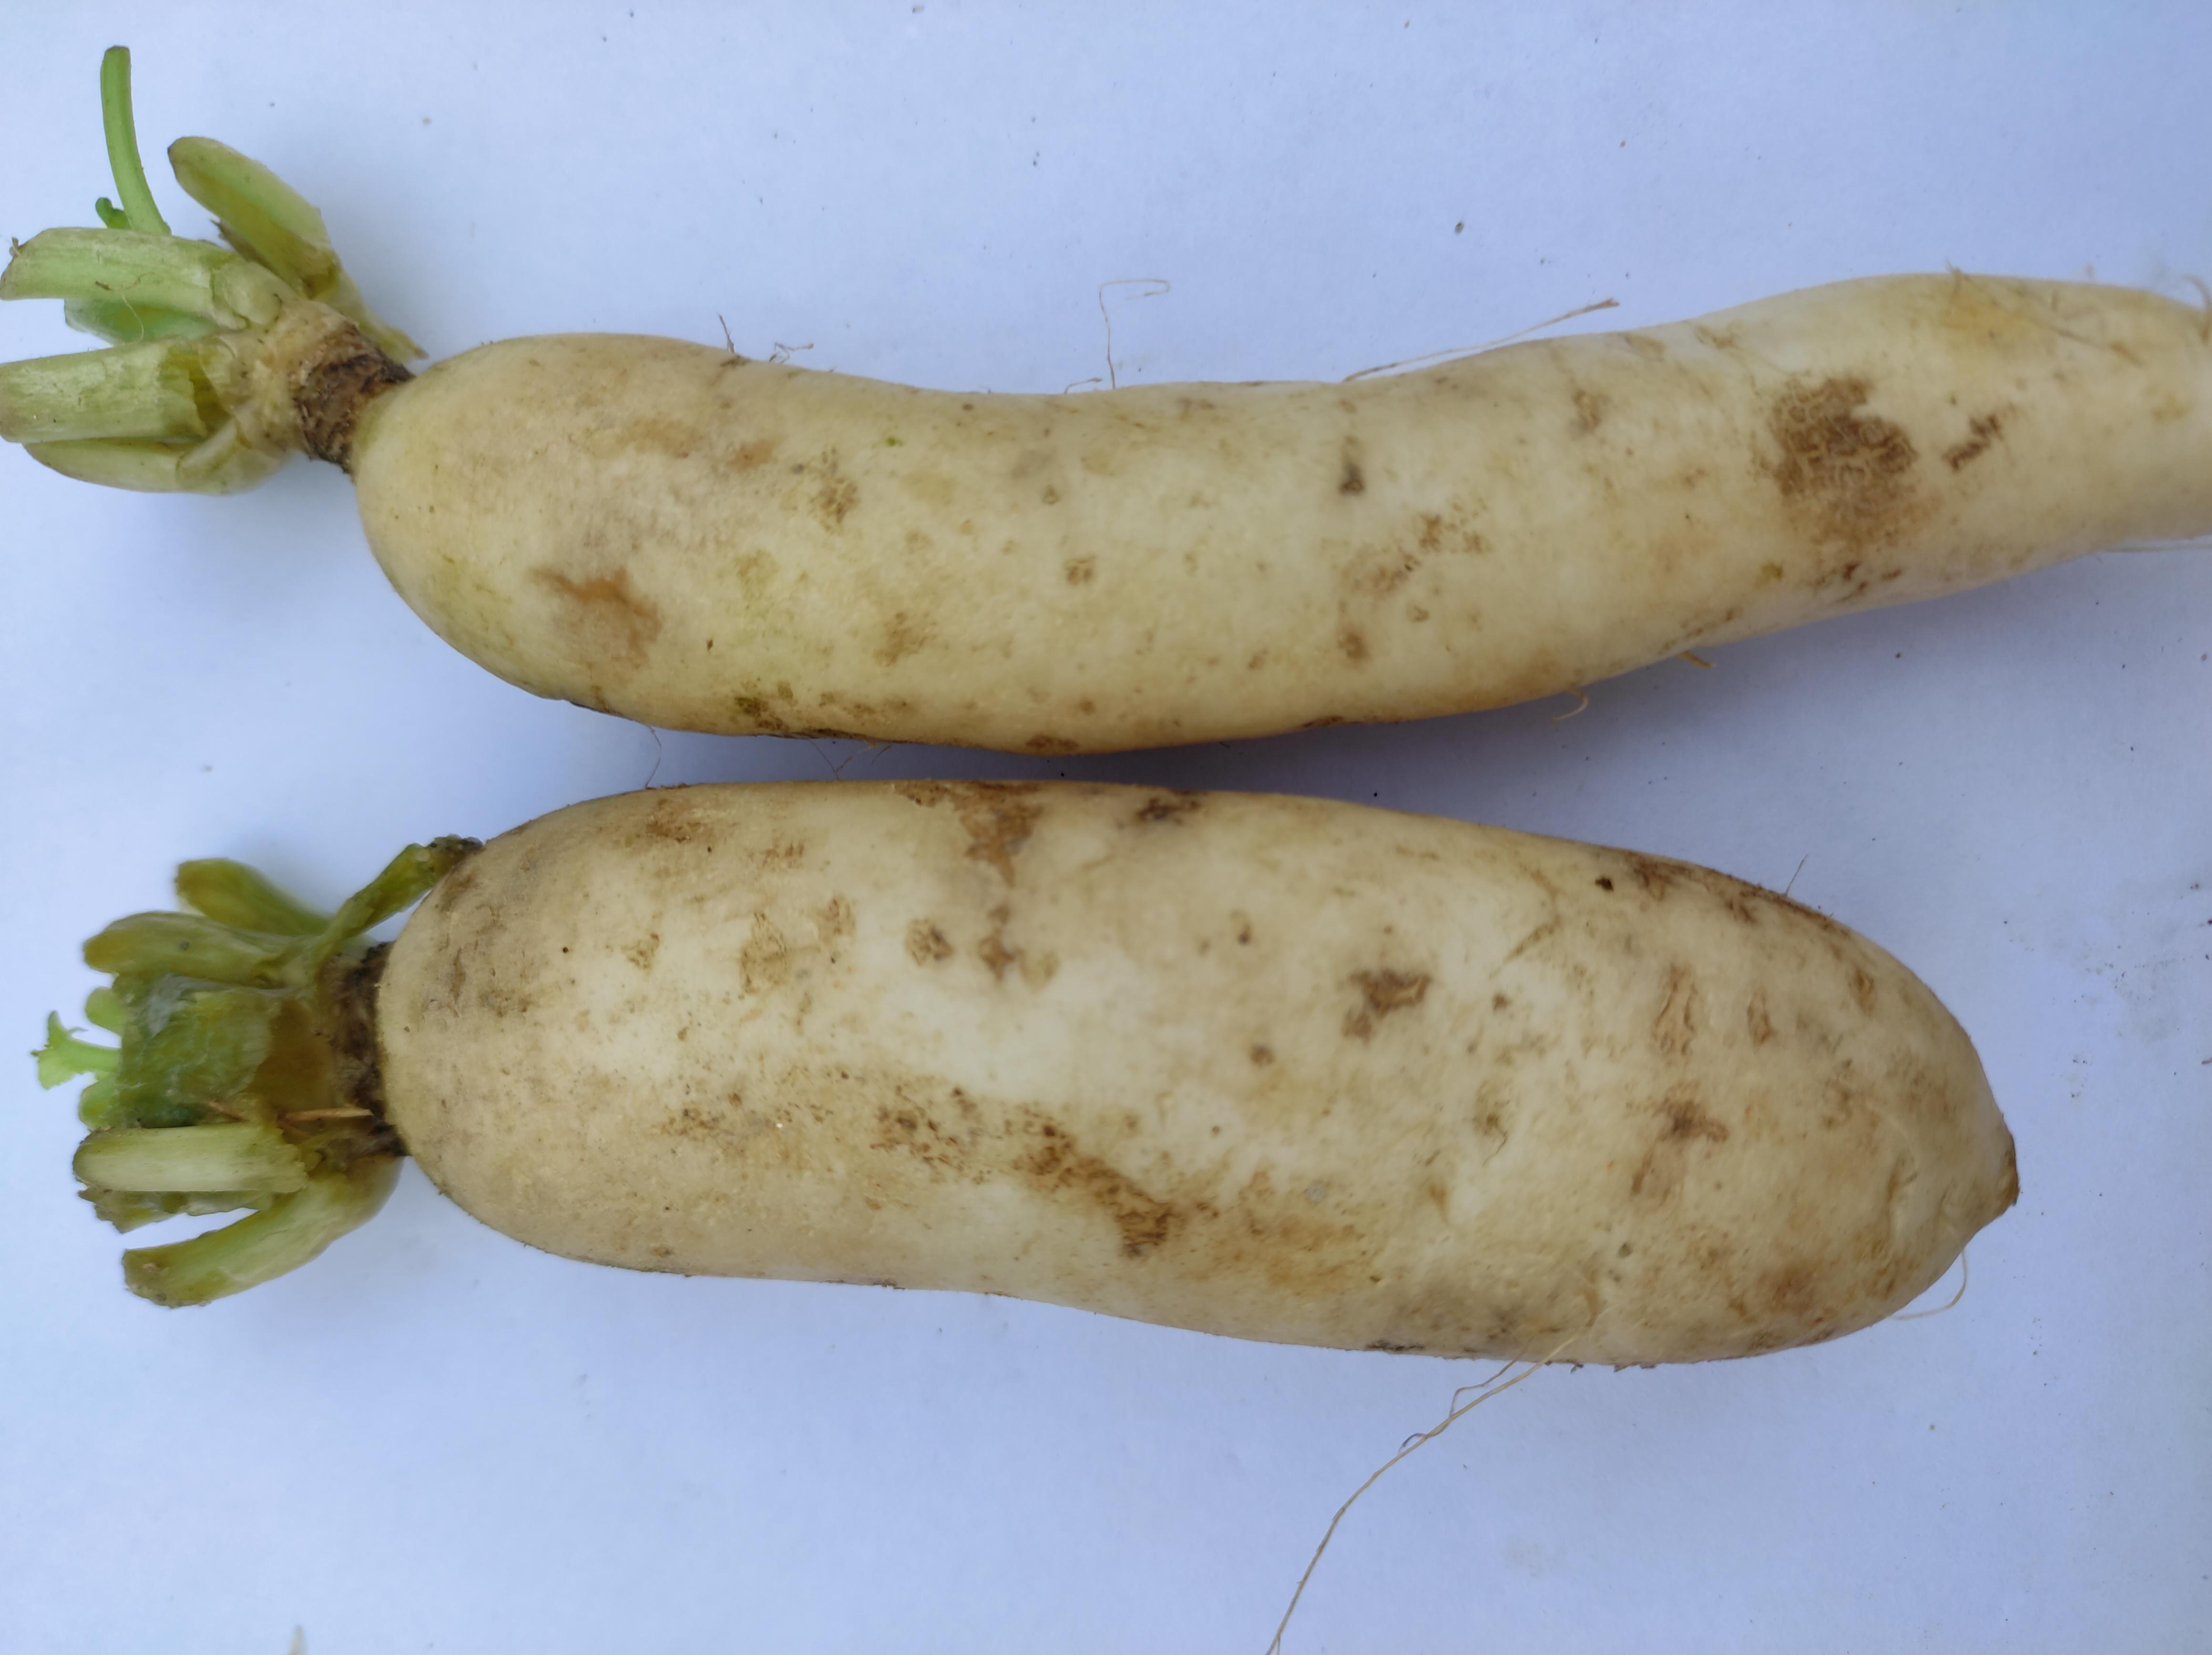
Label: Radish